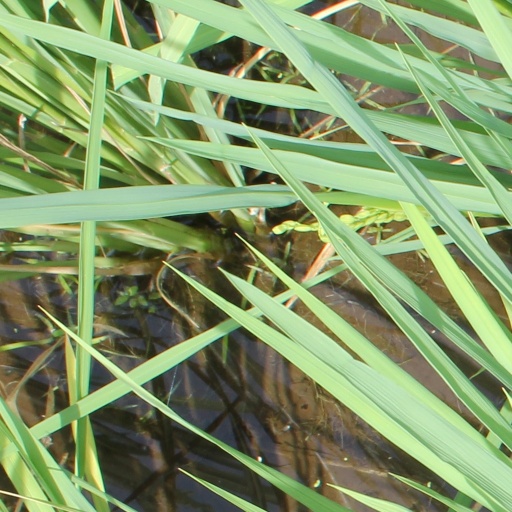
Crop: rice